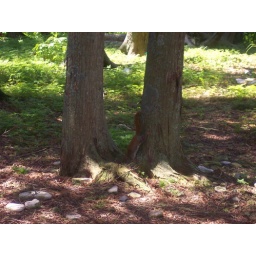
dawn had poured some yogurt in the natural bowl between these trees and we found a squirrel enjoying it.